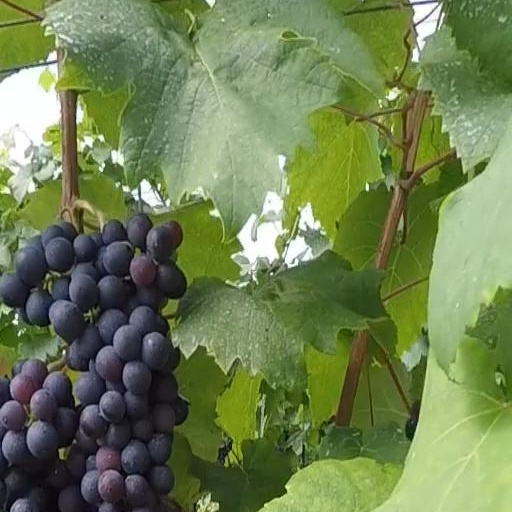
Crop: grape